Anti-nuclear movement in Australia

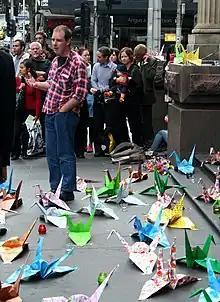
Australian anti-nuclear campaigner Jim Green at Melbourne's GPO in March 2011

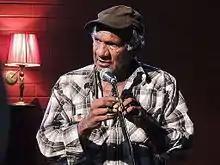
Uncle Kevin Buzzacott (2014)

As of 2016, Australia has no nuclear power stations and the former Gillard Labor government was opposed to nuclear power for Australia. Australia has three operating uranium mines at Olympic Dam (Roxby) and Beverley – both in South Australia's north – and at Ranger in the Northern Territory. Australia has no nuclear weapons. Australia operates a research reactor which produces medical radioisotopes at OPAL.